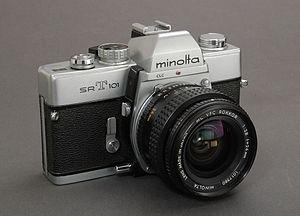
Le Minolta SR-T 101 est un appareil photographique à visée reflex utilisant de la pellicule 35 mm, à mise au point manuelle et à obturateur plan focal à rideaux, fabriqué entre 1966 et 1975 avec différentes versions.